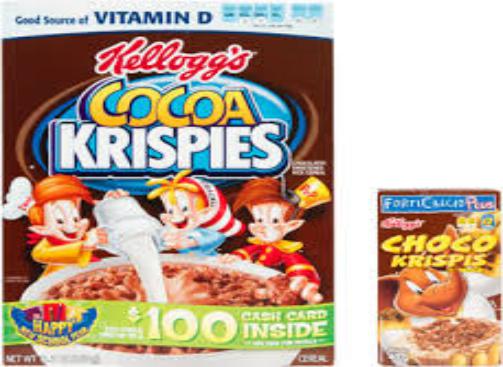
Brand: Cocoa Krispies
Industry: Food